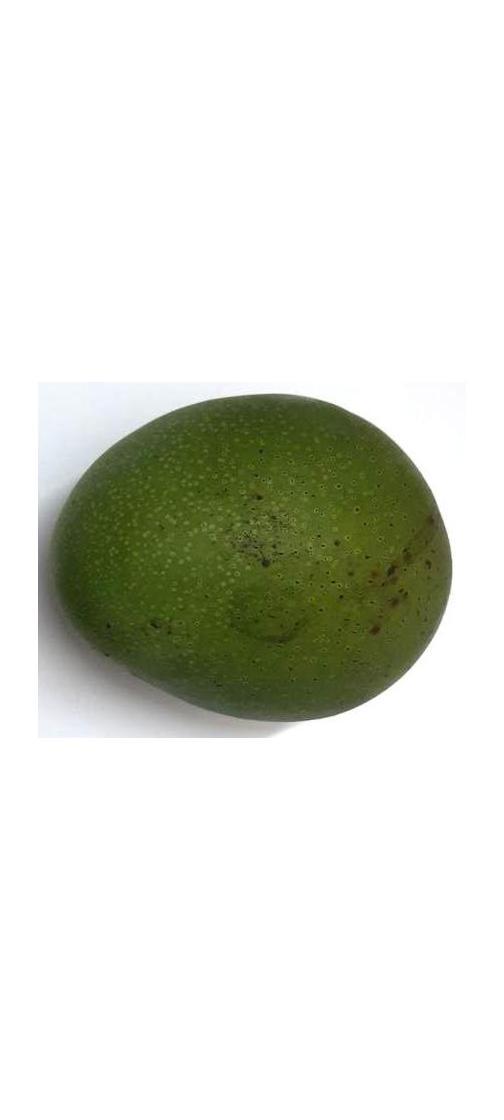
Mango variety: Ashshina Zhinuk